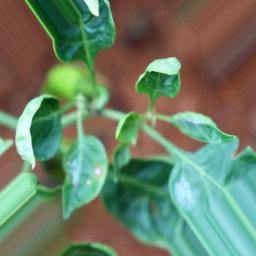
Label: mites_and_trips